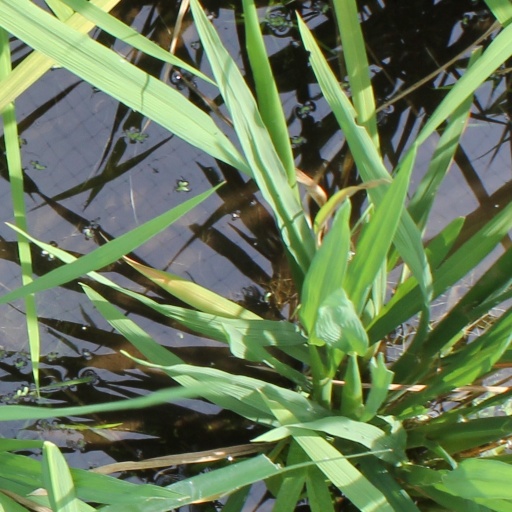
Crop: rice